Karl Friedrich Franciscus von Steinmetz

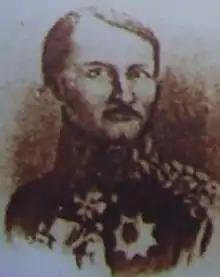

Karl Friedrich von Steinmetz (26 October 1768 in Silesia – 11 March 1837 in Potsdam) was a Prussian officer and cartographer who fought in the Napoleonic Wars. Steinmetz commanded a brigade in the Waterloo campaign.